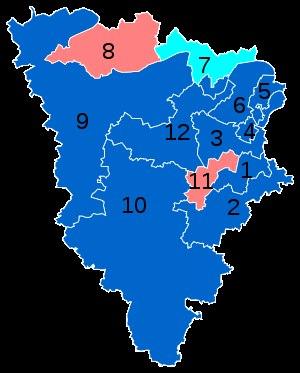
Les élections législatives françaises de 2012 se déroulent les 10 et 17 juin 2012. Dans le département des Yvelines, douze députés sont à élire dans le cadre de douze circonscriptions, soit le même nombre d'élus malgré le redécoupage territorial.
Le département des Yvelines est divisé depuis 1988 en douze circonscriptions législatives, le nombre de sièges ayant été conservé malgré le nouveau découpage électoral de 2010, en vigueur à compter des élections législatives de 2012.